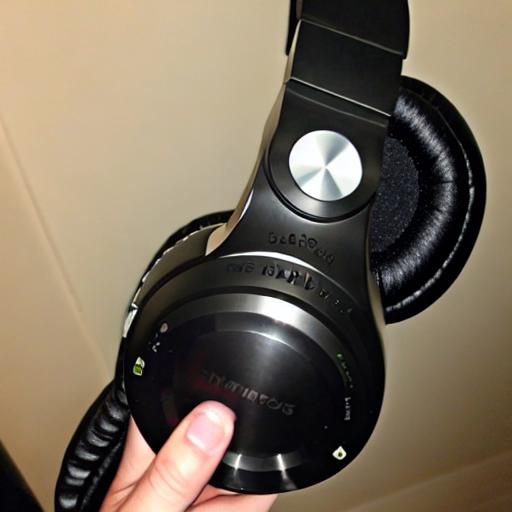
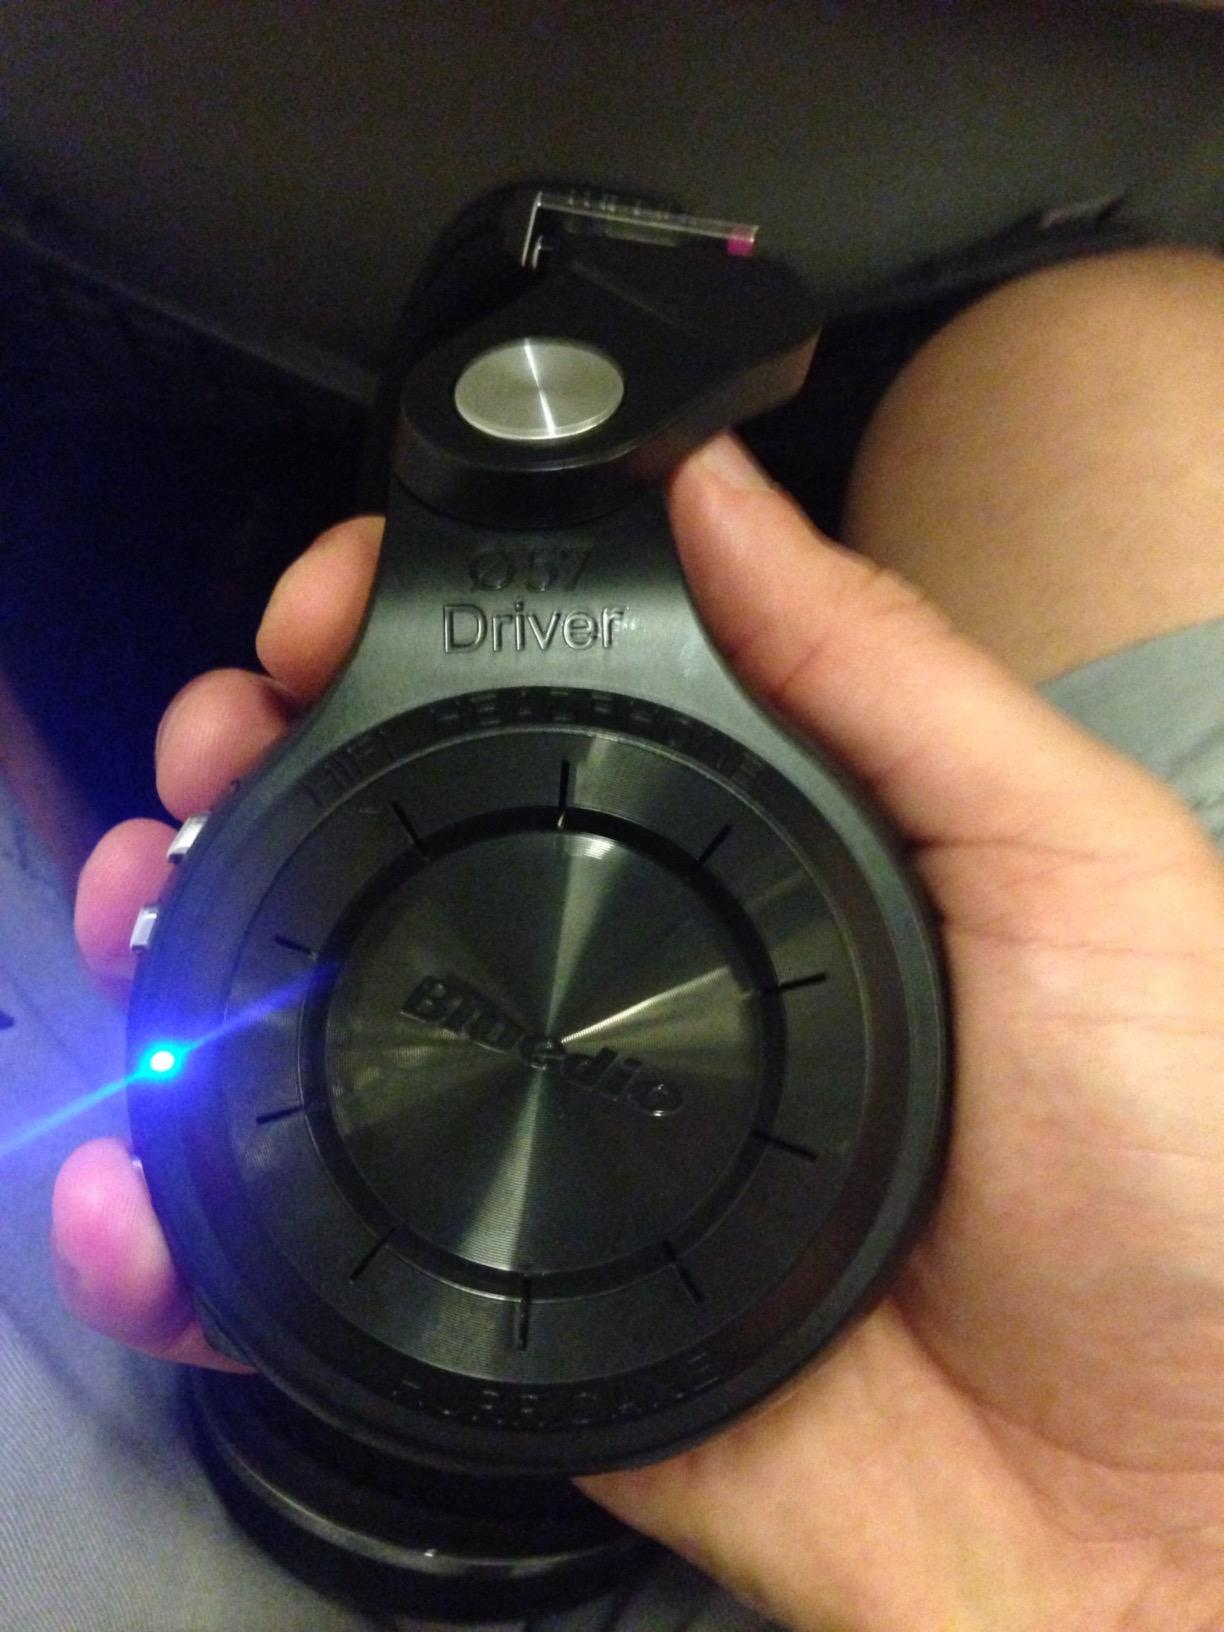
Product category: headphones
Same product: no